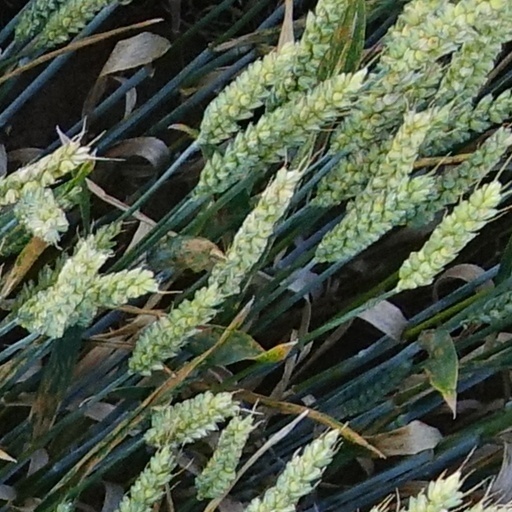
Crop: wheat